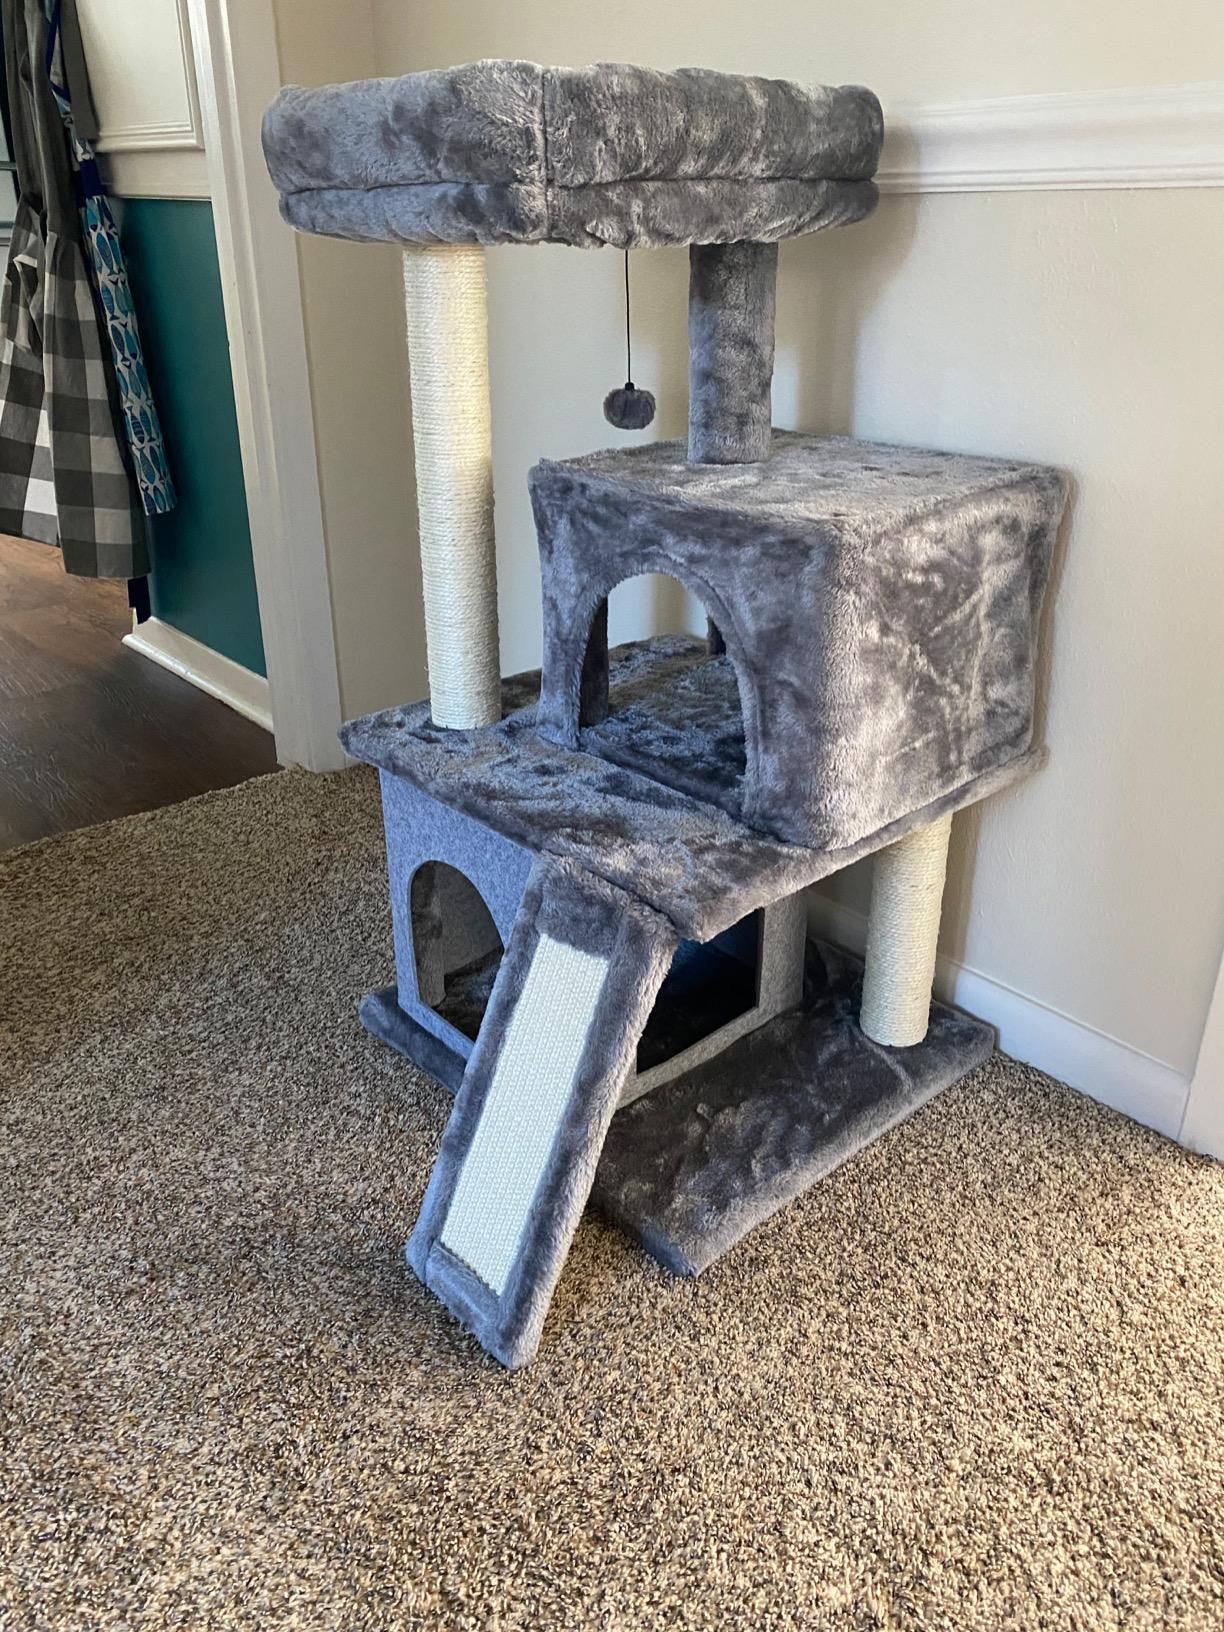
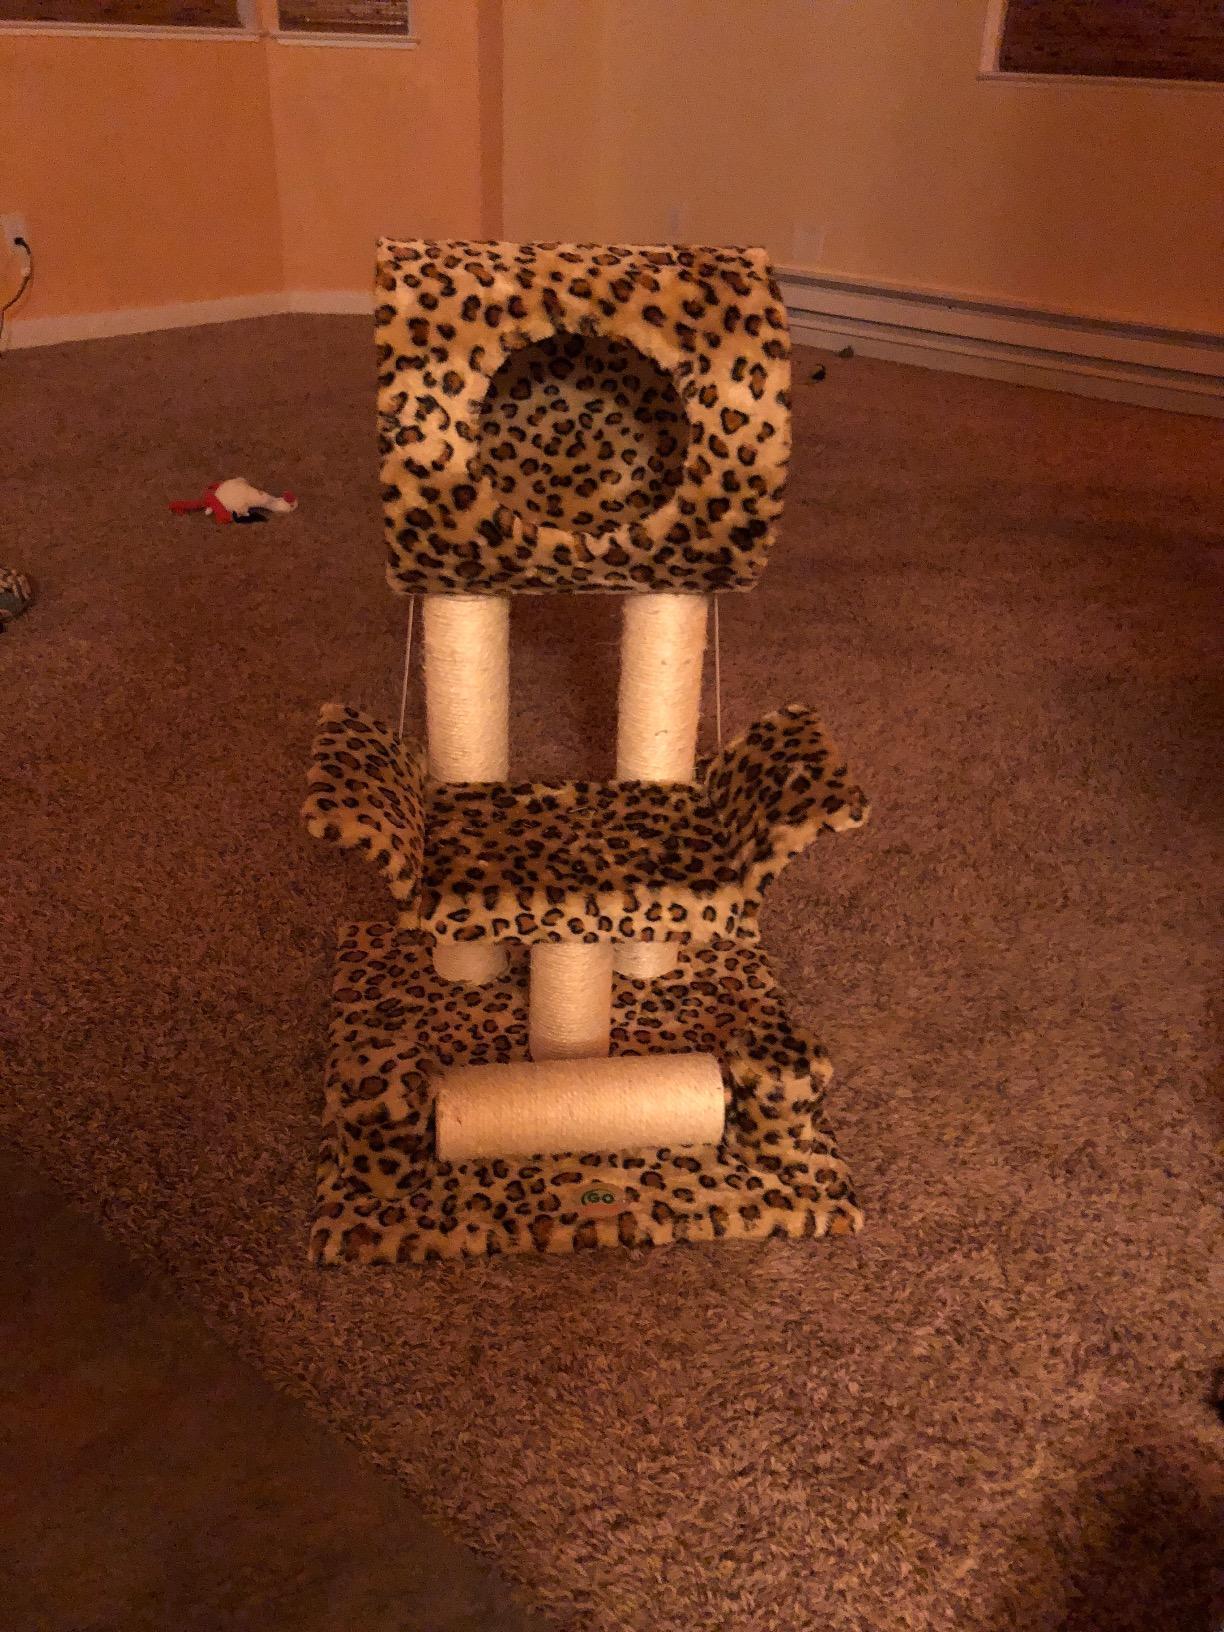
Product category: items_cat tree
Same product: no